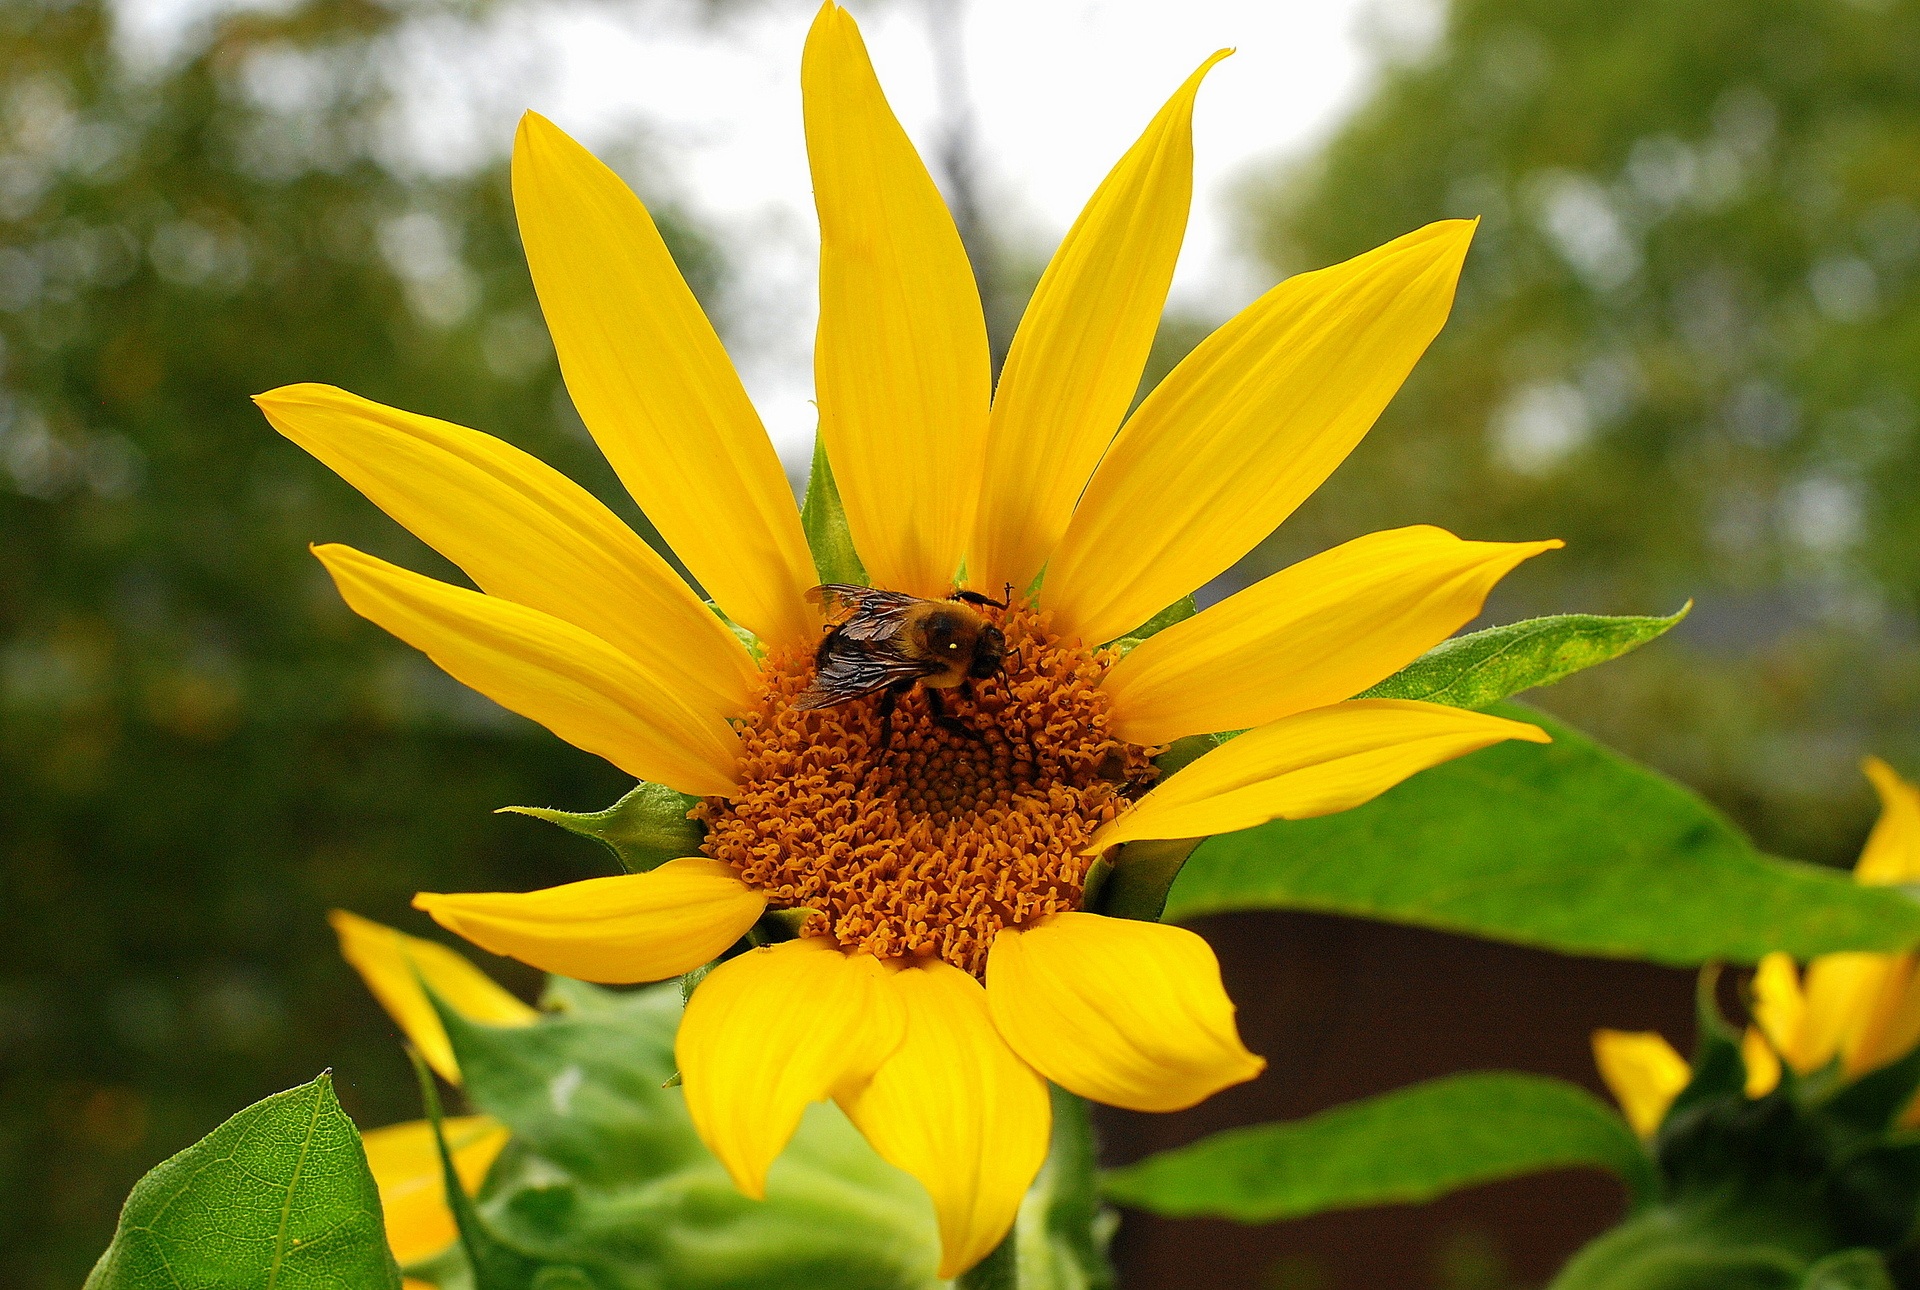
nature, outdoor, blossom, plant, flower, petal, summer, floral, green, insect, macro, natural, botany, blooming, yellow, garden, closeup, flora, season, sunflower, wildflower, petals, bee, beauty, beautiful, detail, nectar, macro photography, flowering plant, daisy family, land plant